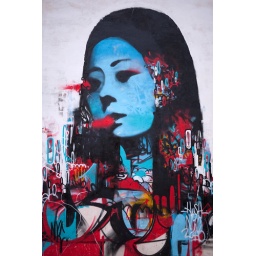
Mural painted on the wall of a building in the Lower East Side section of New York City.